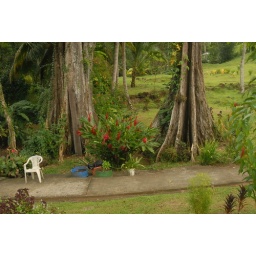
View as we descended the grass steps below the guest house on the way to the water. (Photo by R. Cobb)